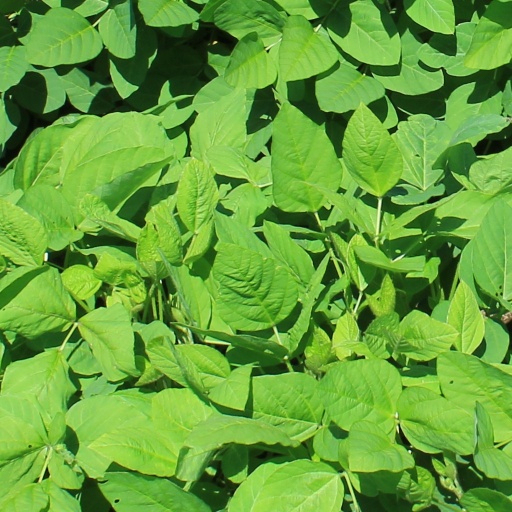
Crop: soybean